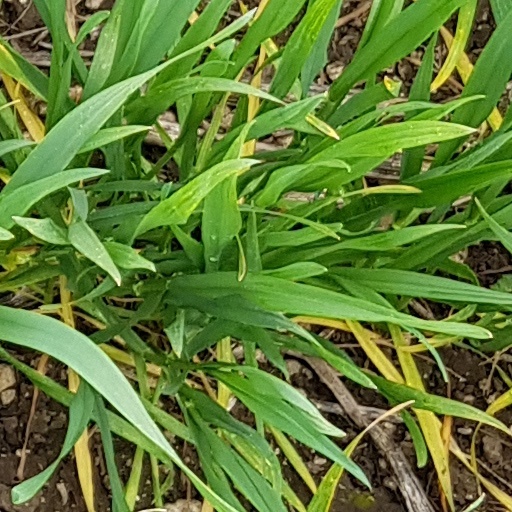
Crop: wheat